Midrange computer

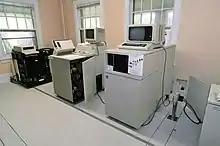
The S/38 (without case), the S/36, and the S/34 systems

The main similarity of midrange computers and mainframes is that they are both oriented for decimal-precision computing and high volume input and output (I/O), but most midrange computers have a reduced and specially designed internal architecture, with limited compatibility with mainframes. A low-end mainframe can be more affordable and less powerful than a high-end midrange system, but a midrange system is still a "replacement solution" with another service process, different OS and internal architecture.